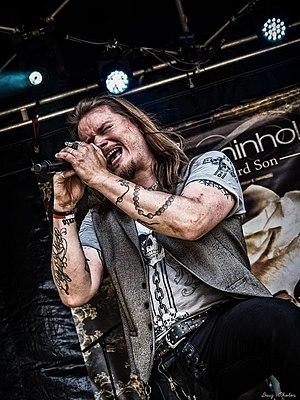
Kévin Kazek, chanteur du groupe Seyminhol lors du Rock'n'Roll Train Festival le 09 juillet 2016
Seyminhol est un groupe de metal progressif mélodique français, originaire d'Algrange, en Moselle. Les albums du groupe sont souvent sous la forme d'un concept et ont pour thème une période de l'histoire, avec un chant majoritairement en anglais. Seyminhol compte 22 000 albums vendus depuis ses débuts, ce qui constitue un bilan notable pour un groupe très peu soutenu par l'industrie musicale.